Christopher Newport

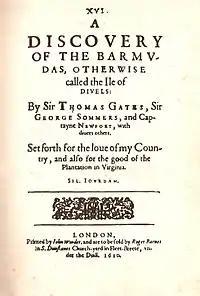
Silvester Jourdain's "A Discovery of the Barmudas"

Newport made a third trip to America in June 1609, as captain of the "Sea Venture" and "Vice Admiral" of the Third Supply mission. Normally, ships destined for North America from Europe sailed south as far as the Canary Islands as at that latitude the mean direction of the wind is to the West, pushing them across the Atlantic (ships returning to Europe turned eastward at the Carolinas, as at that latitude the mean wind direction is to the East), then followed the chain of west Indian islands to Florida and from there followed the Atlantic coast of the continent. However, with the West Indies firmly in the grip of the Spanish Empire, the English fleet turned Northwards in the open Atlantic, intending to bypass the Spanish threat and head directly for Virginia. Days away from Jamestown, on 24 July, the nine ships encountered a massive three-day-long storm, and became separated. The flagship of the mission, the "Sea Venture", being newly built for the voyage, was leaking heavily, having lost her caulking. Admiral Sir George Somers, who had taken the helm, deliberately drove her upon a reef in Bermuda to prevent her foundering. Eventually, in May 1610, the survivors (150 colonists and crew members, and one dog) constructed two smaller ships, the "Deliverance" and the "Patience", from the wreck and the abundant native Bermuda cedar. Arriving at Jamestown 10 months later than planned, where the death of over 80% of the colonists had occurred during the Starving Time, Newport and the others had precious few supplies to share. Both groups felt they had no alternative but to return to England. On 7 June, they boarded the ships, and started to sail downstream and abandon Jamestown. However, as they approached Mulberry Island, they were met by a 'fourth" supply mission sailing upstream headed by a new governor, Thomas West, who ordered the remaining settlers to return. He was also a part of Jamestown governing, and made Jamestown progress.